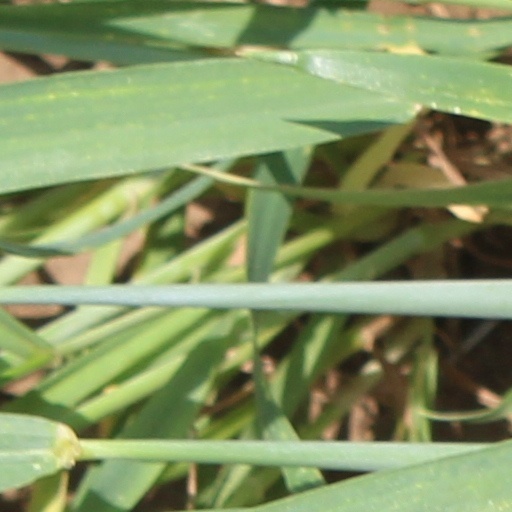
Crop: wheat